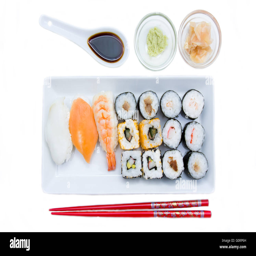
tray of sushi on a white background seen from above